RAF Bentwaters

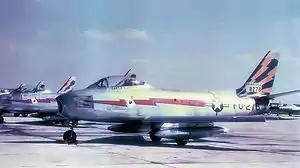
North American F-86A-5-NA Sabre, AF Serial No. 48-0276 of the 116th Fighter-Interceptor Squadron

The 81st Fighter-Interceptor Wing became the new host unit at Bentwaters in September 1951. The 81st, in various designations, remained at RAF Bentwaters for over 40 years during the Cold War era. The 81st FIW was a North American F-86A Sabre equipped unit, being activated at Moses Lake AFB, Washington in May 1950. In August 1951 the 81st flew initially into RAF Shepherds Grove, then in September transferred its headquarters to RAF Bentwaters.